Bonnet–Dechaume–Blanc syndrome

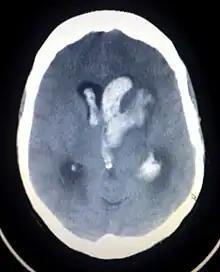
CT scan showing intracranial hemorrhage

Bonnet–Dechaume–Blanc syndrome, also known as Wyburn-Mason syndrome, is a rare congenital disorder characterized by arteriovenous malformations of the brain, retina or facial nevi. The syndrome has a number of possible symptoms and can, more rarely, affect the skin, bones, kidneys, muscles, and gastrointestinal tract. When the syndrome affects the brain, people can experience severe headaches, seizures, acute stroke, meningism, and progressive neurological deficits due to acute or chronic ischaemia caused by arteriovenous shunting.